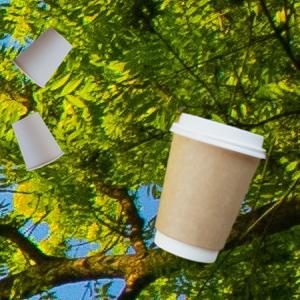
Label: cups